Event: Nepal Earthquake
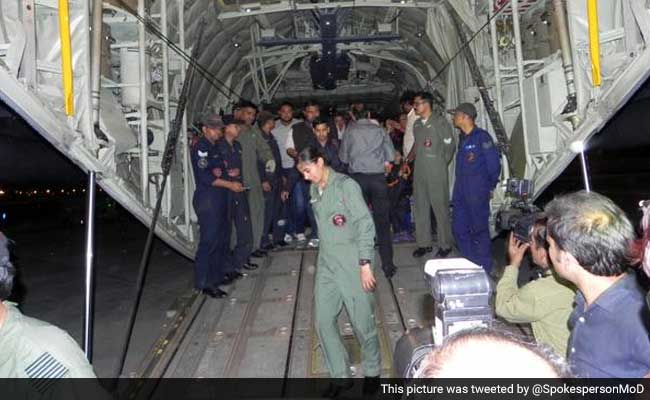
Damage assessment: no_damage